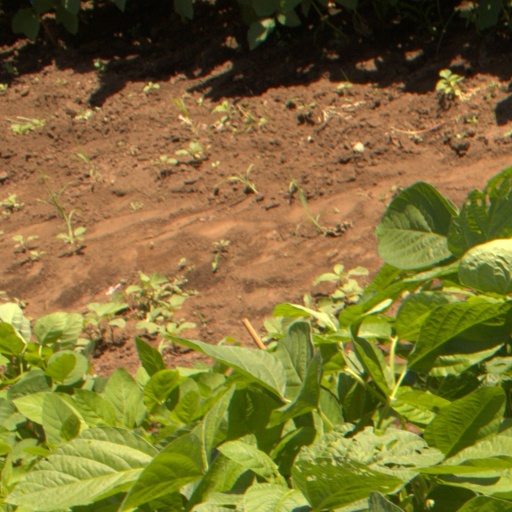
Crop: soybean